Lydia Sayer Hasbrouck

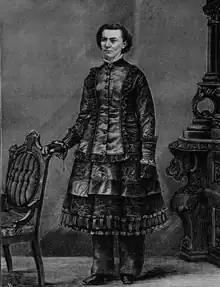

Lydia Sayer Hasbrouck (December 20, 1827 – August 24, 1910) was an American hydrotherapist, an advocate for women's dress reform, and the founder and editor of The Sibyl, a periodical devoted to that attire reform topic. Elected to the Middletown, New York, Board of Education in 1880, she was one of the first women to hold elected office in the United States.